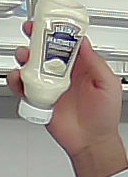
Product: heinz_mayo